Question: Please indicate a possible affordance area of the boxing_punching_bag that can be used for punching
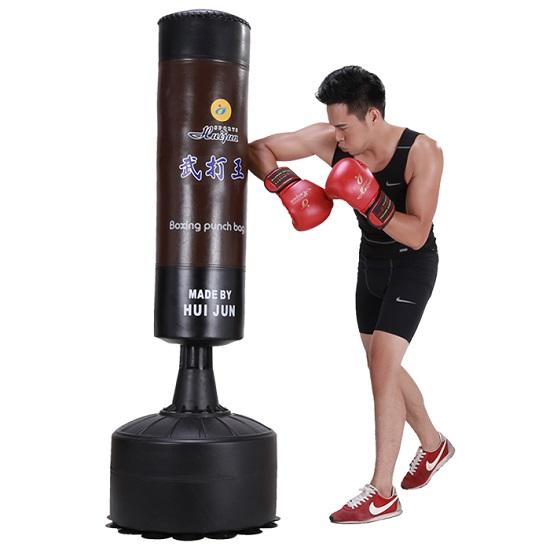
Answer: [152.491, 19.643, 248.637, 331.861]